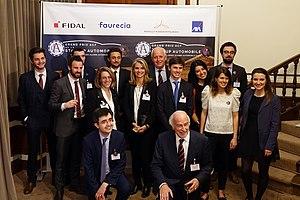
Grand Prix ACF de la Startup Automobile 2019
Le Grand Prix ACF Autotech est un concours qui récompense les nouvelles entreprises les plus innovantes proposant « un service ou un développement technologique pouvant trouver application dans le domaine automobile ». Il est organisé en France depuis 2018 par l'Automobile Club de France en partenariat avec l'ESSEC Alumni Automobile Club, et Autotech à partir de l'édition 2020.